Meghnad Saha Institute of Technology

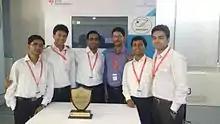
ECE design team (Xencom) at Texas Instruments India Innovation Challenge, 2015

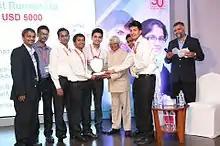
ECE design team (Xencom) receiving runner-up award from Dr. APJ Abdul Kalam

Design teams from the dept. of ECE has participated in many prestigious design competitions and brought accolades. A team from the VLSI group, led by Prof. Manash Chanda of dept. of Electronics and Communication, ranked within top five positions in an electronic design contest organised by Cadence in 2010, and took part in the Symposium organised at Noida. In 2015, the design of an automatic intelligent Irrigation system of ECE department's design team 'Xencom', led by Prof. Sudip Dogra, won the runner-up prize at Texas Instruments India Innovation Challenge 2015, organised by Texas Instruments. A startup named 'Xencom Automation', based on this innovation, is in the process of launching.